Mary L. Washington

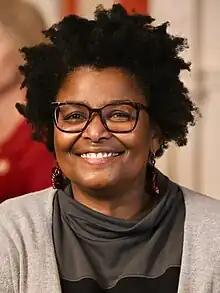
Washington in 2023

Mary Lynn Washington (born May 20, 1962) is an American politician who has served as a member of the Maryland Senate from District 43 since 2019. She previously represented the district in the Maryland House of Delegates from 2011 to 2019.